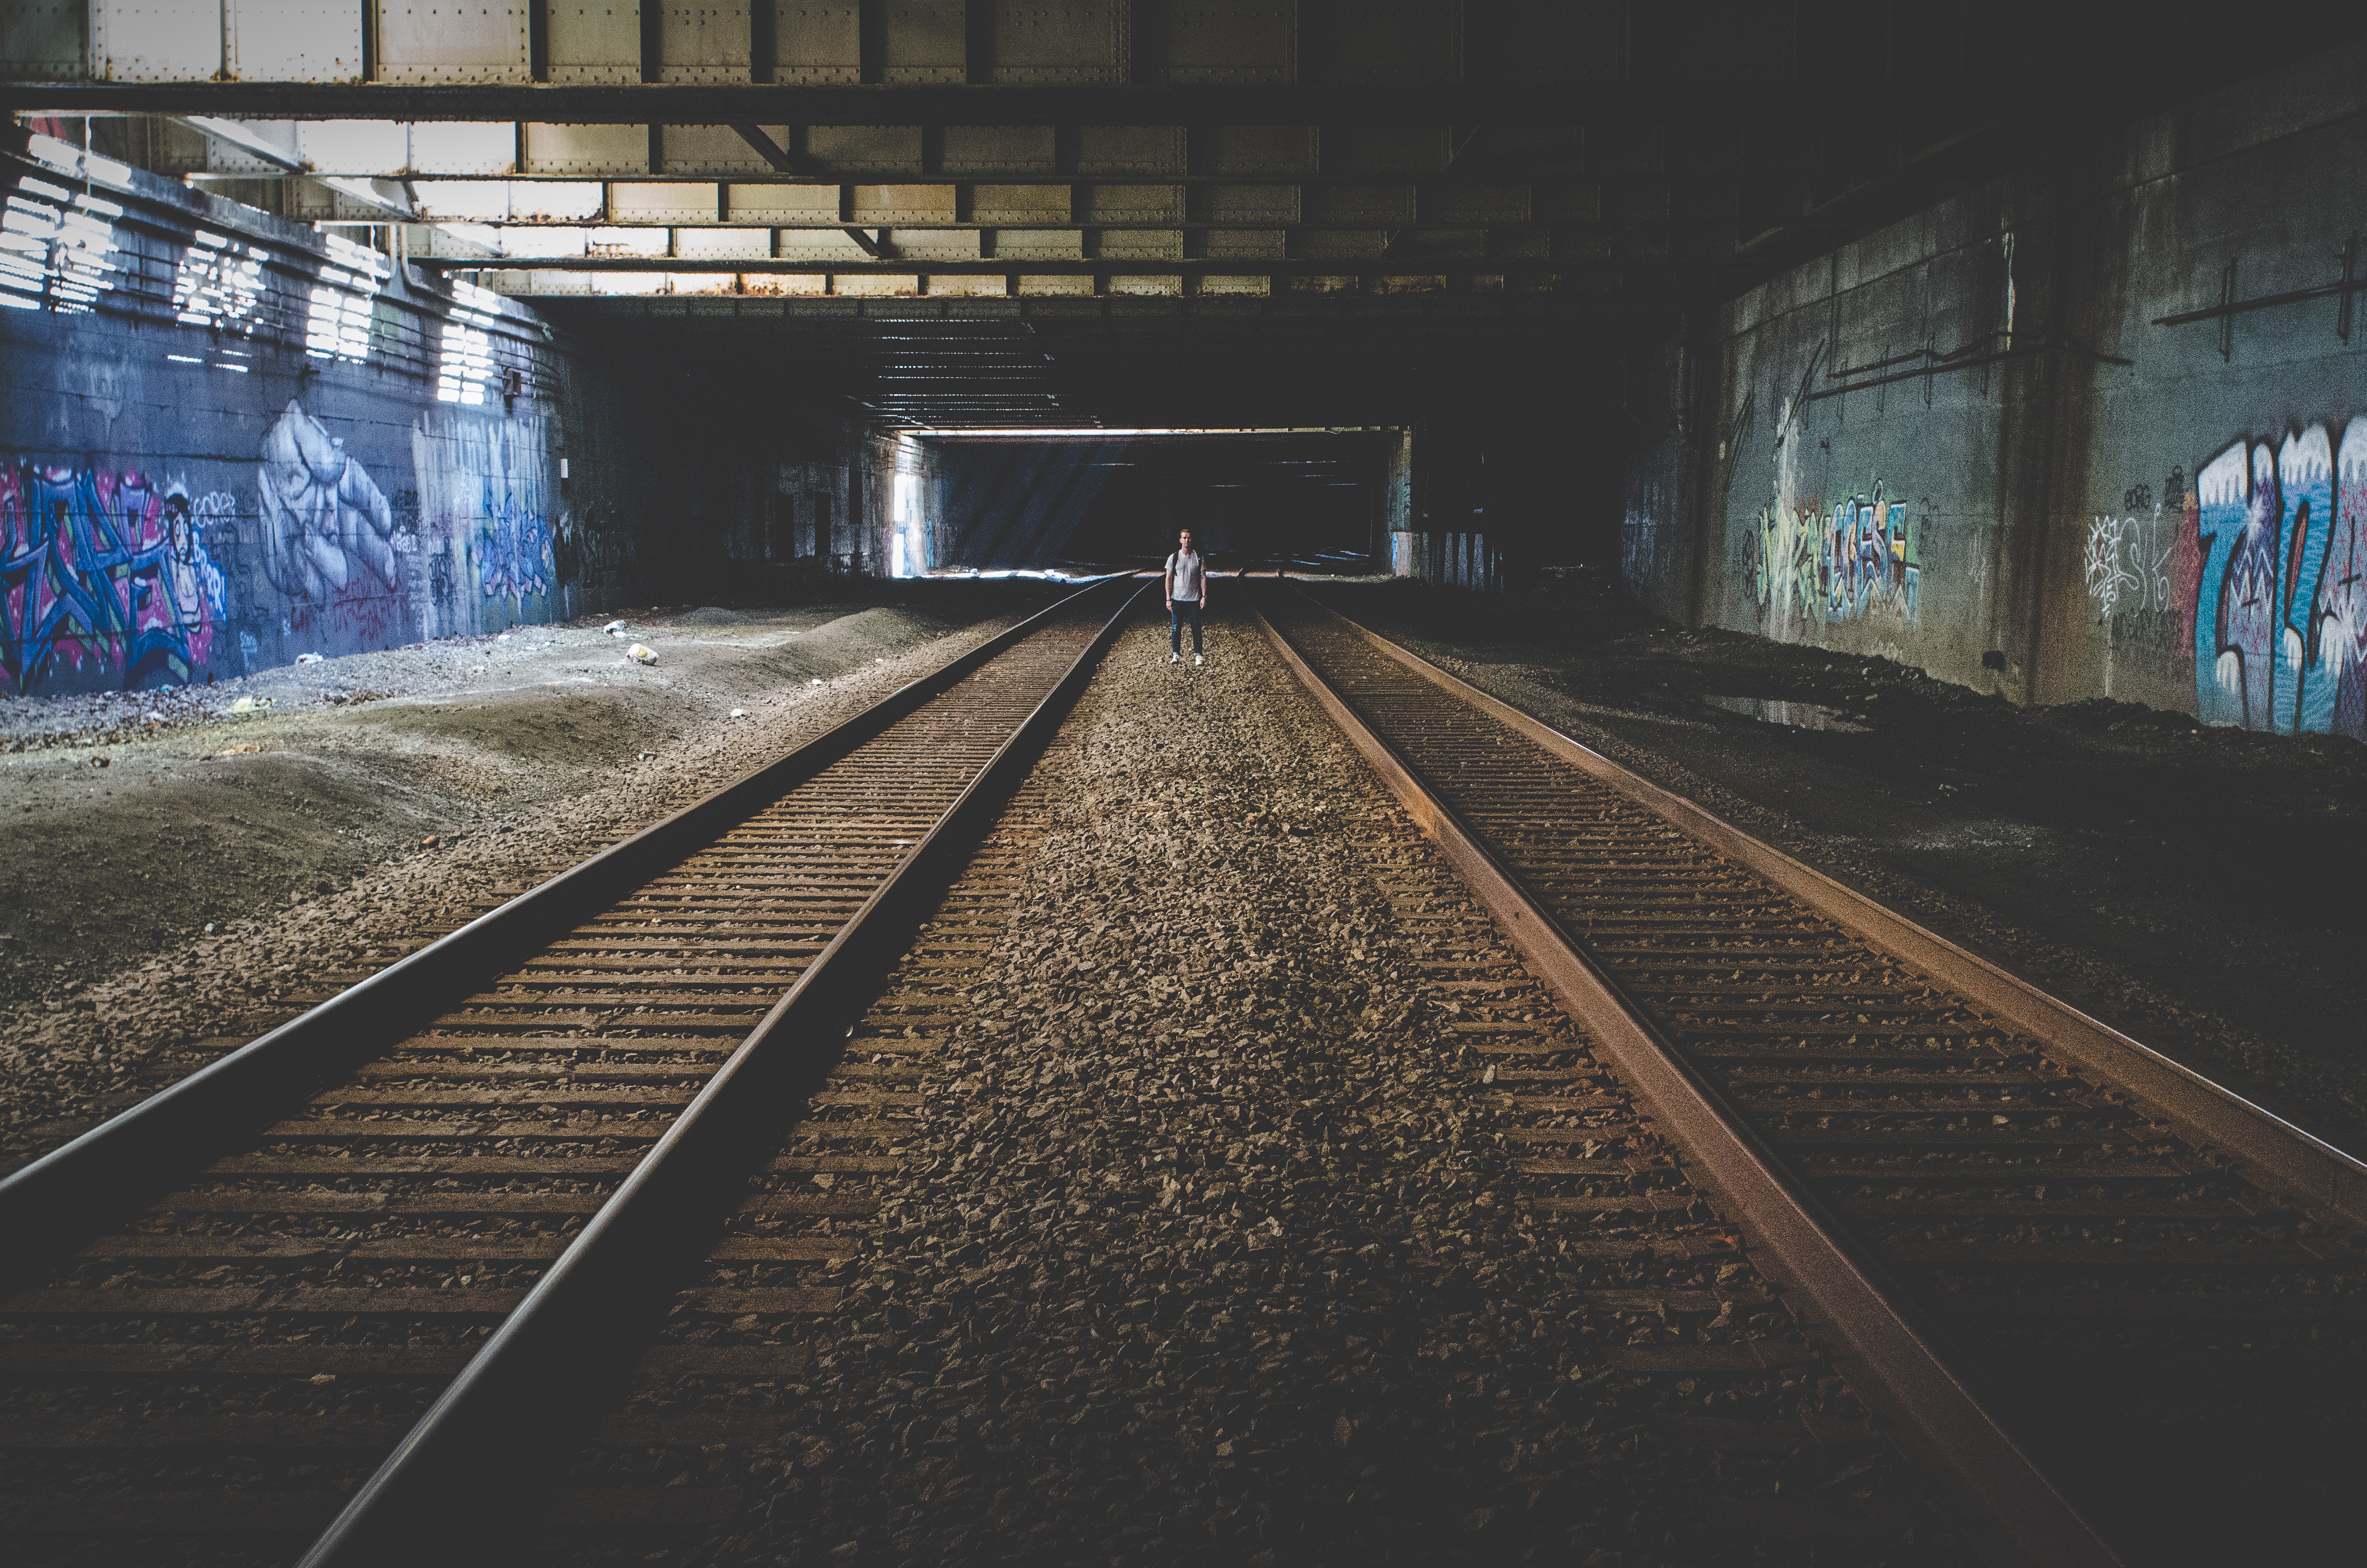
track, railway, railroad, rail, train, tunnel, travel, subway, underground, transit, transportation, transport, vehicle, station, train station, industrial, darkness, public transport, tracks, infrastructure, screenshot, rail transport, railroad tracks, urban area, rapid transit